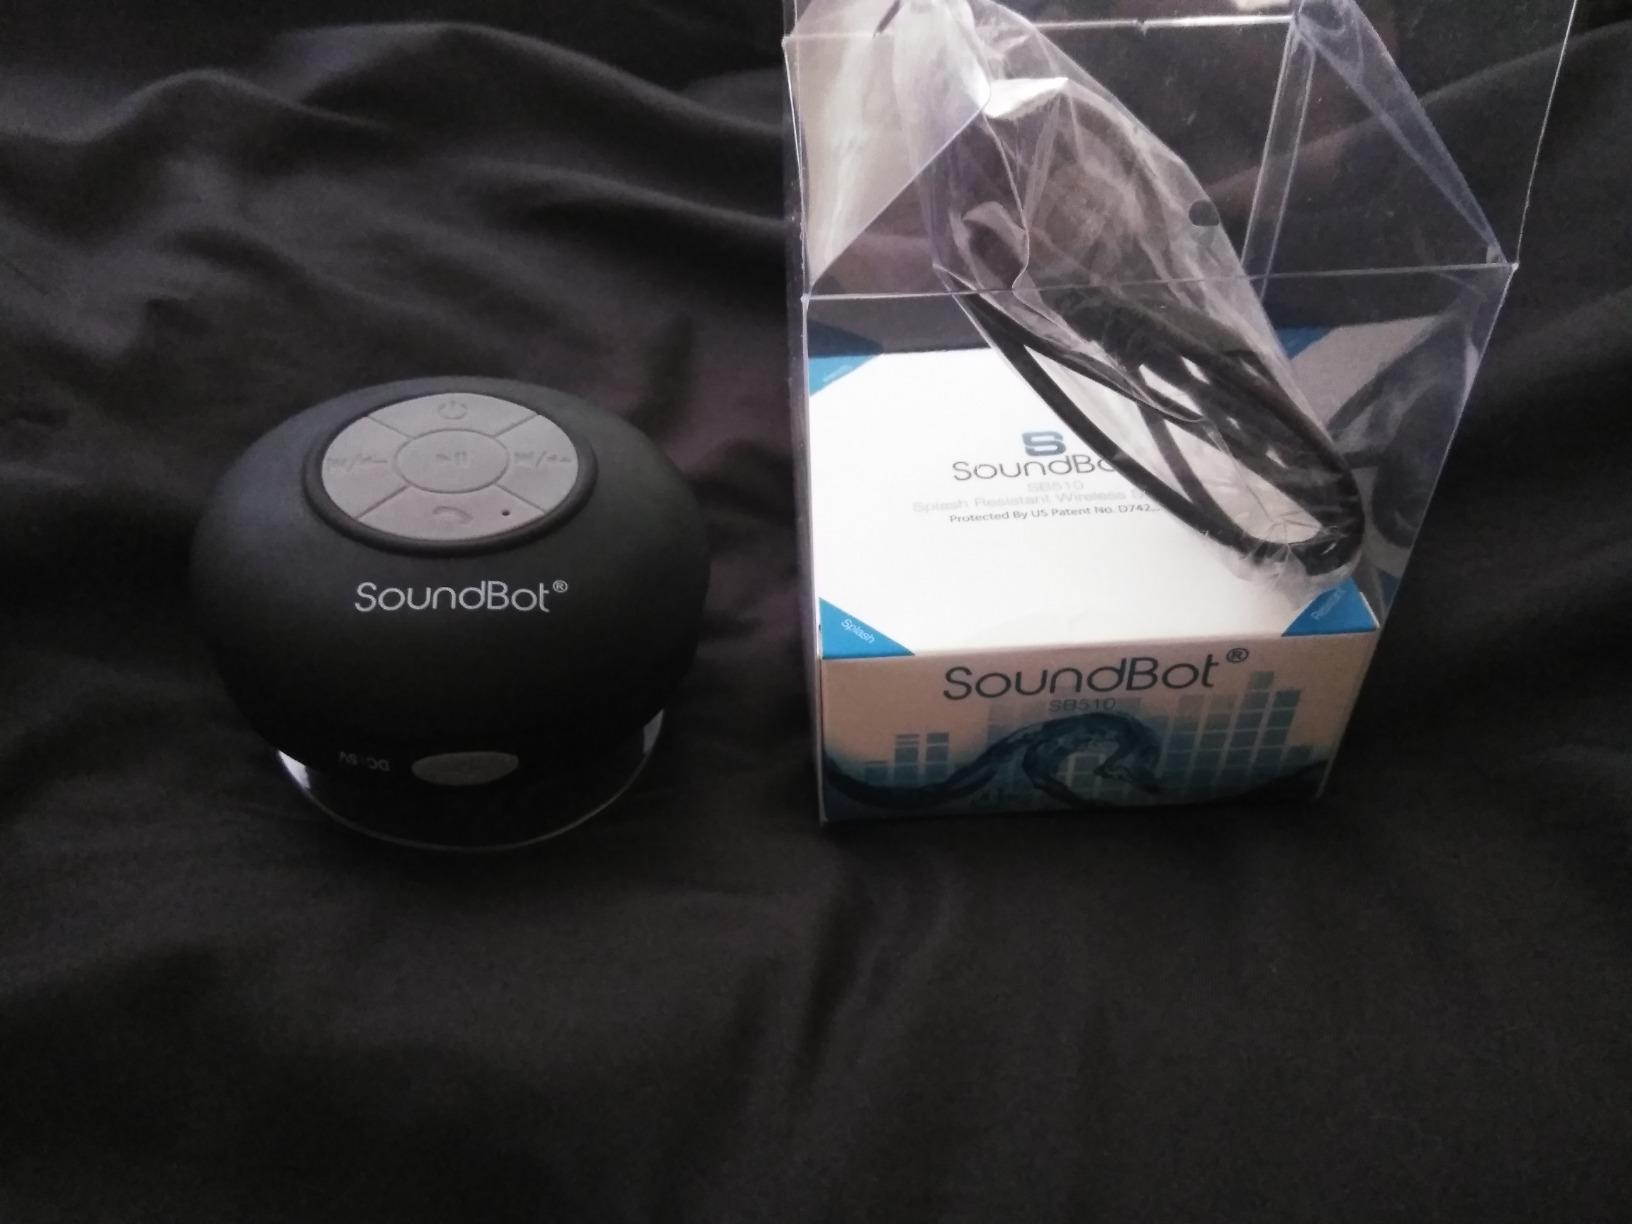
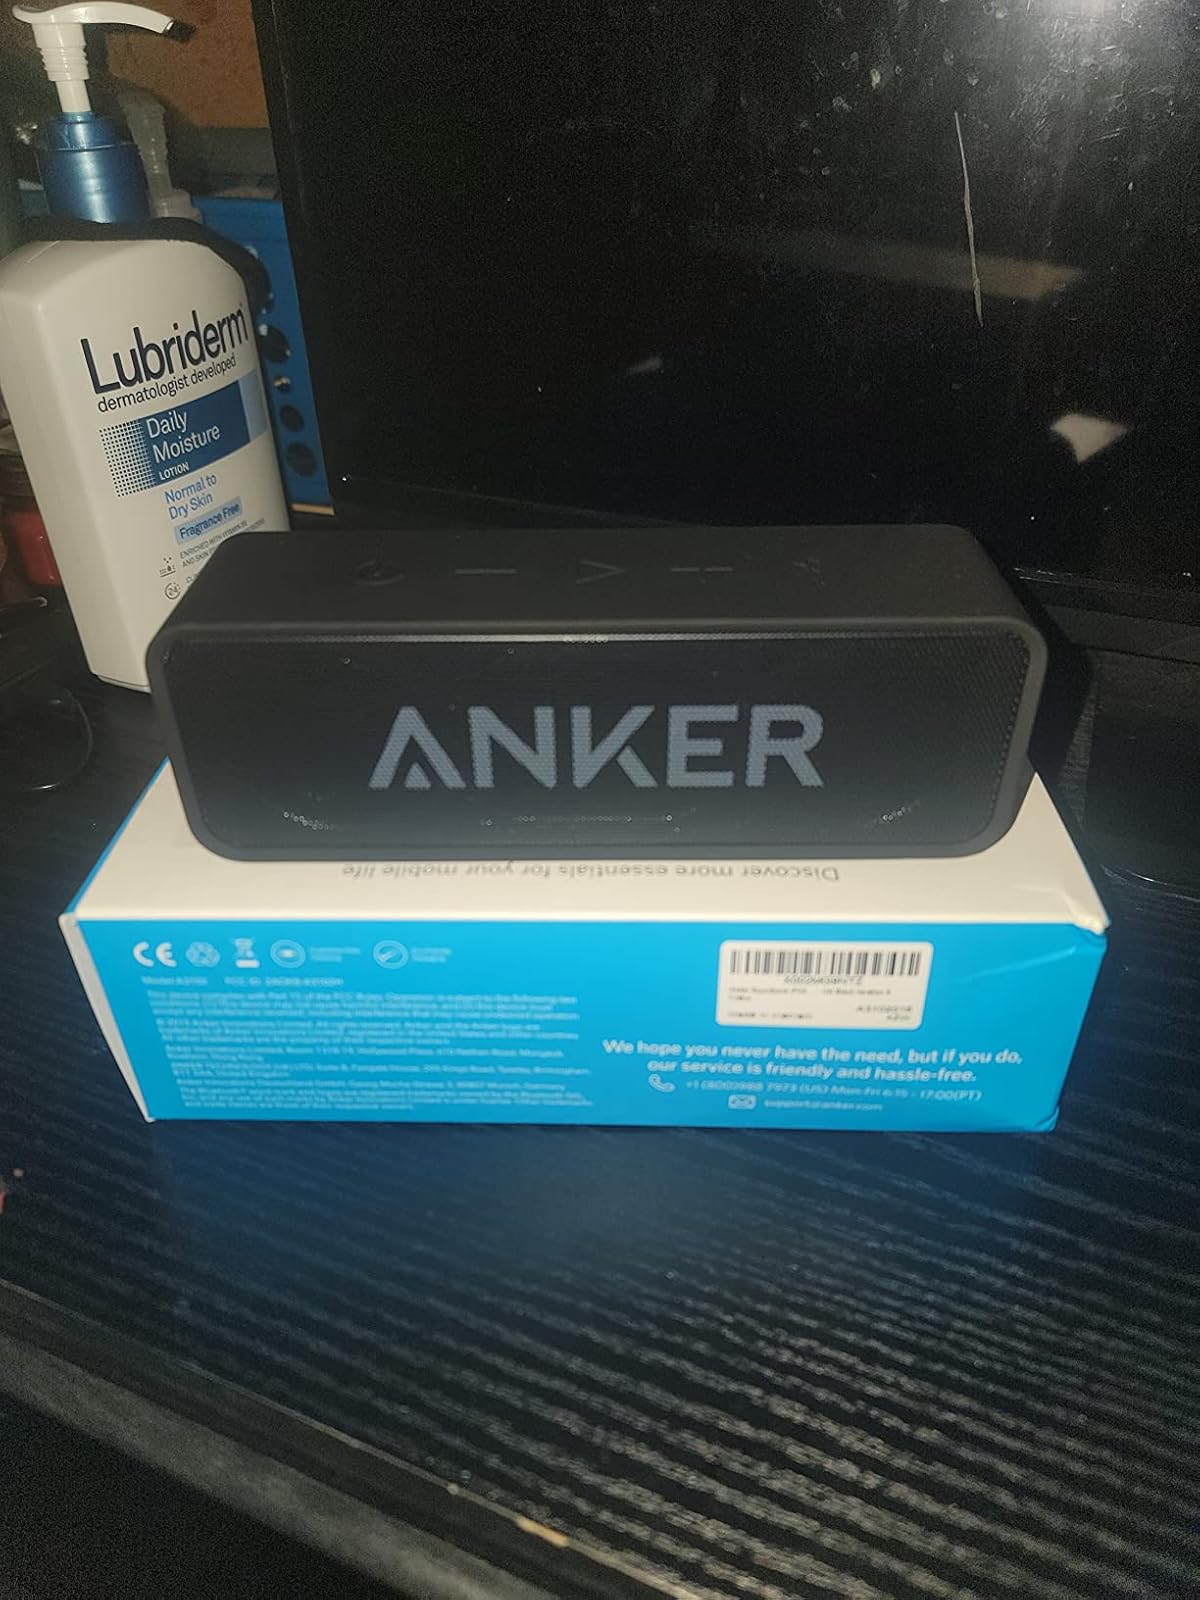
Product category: speaker
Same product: no